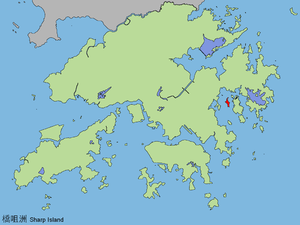
Sharp Island (île Sharp) ou Kiu Tsui Chau est l'île la plus grande du parc rural de Kiu Tsui, située à Port Shelter dans le district de Sai Kung à Hong Kong. L'île attire les touristes pour les diverses activités qu'elle offre : pêche, baignade et plongée.